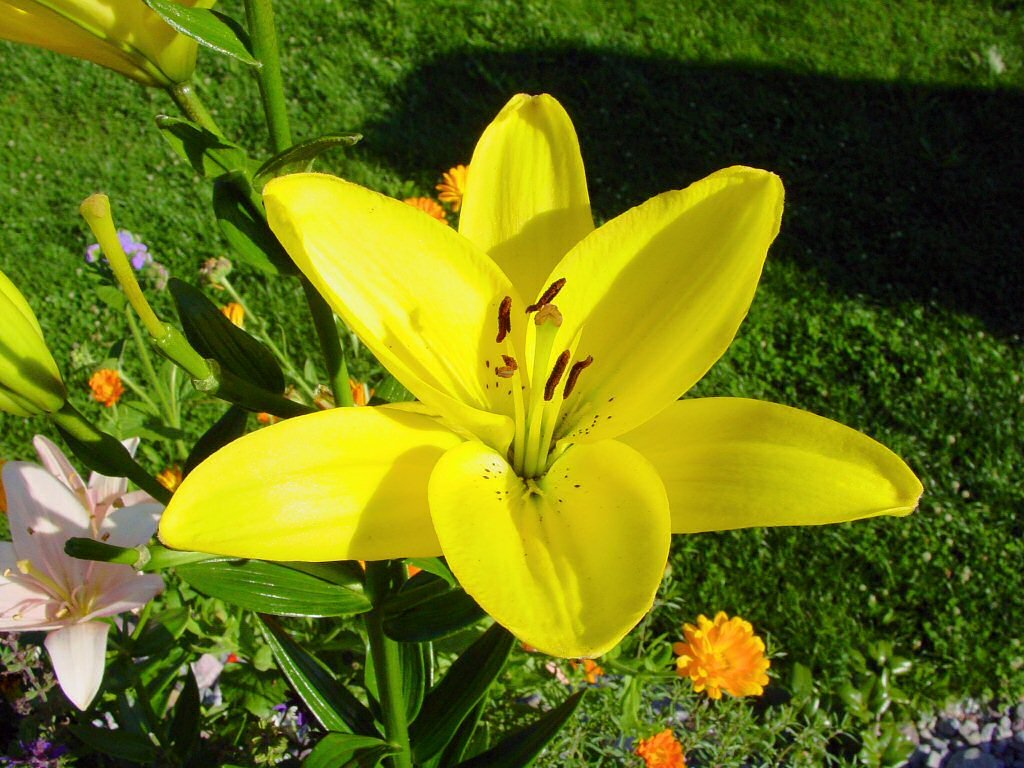
blossom, plant, flower, petal, bloom, botany, yellow, flora, wildflower, lily, daylily, flowering plant, land plant